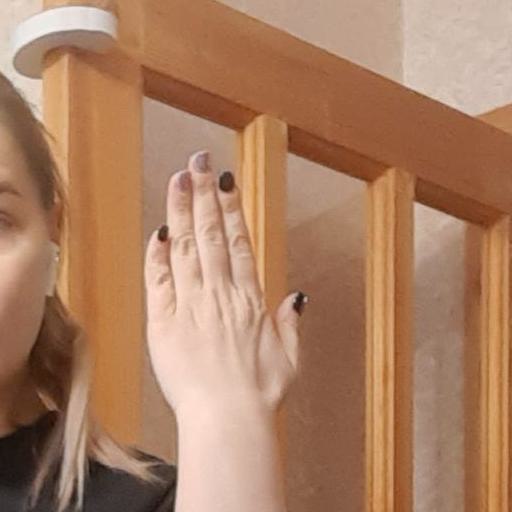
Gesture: stop_inverted